Culture of the Faroe Islands

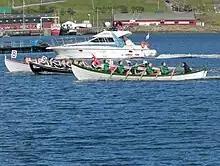
"Kappróður" is the Faroese word for rowing competition in wooden Faroese rowing boats. There are 7 regattas held around the islands every summer, where boats in different sizes compete. Here is the largest boat type "10-mannafør".

Animal rights groups such as the Sea Shepherd Conservation Society criticize it as being cruel and unnecessary, since it is no longer necessary as a food source for the Faroese people.